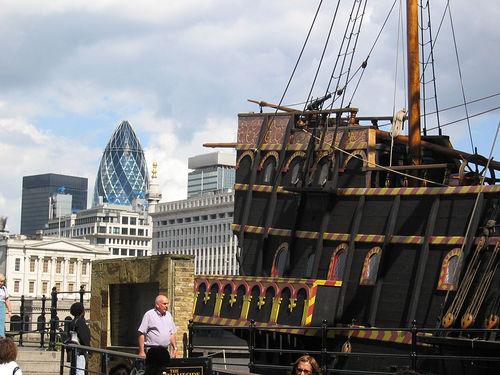
Weather: cloudy or overcast